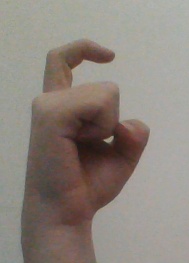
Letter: ra